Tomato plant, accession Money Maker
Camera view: bottom (45 deg); turntable rotation: 120 degrees
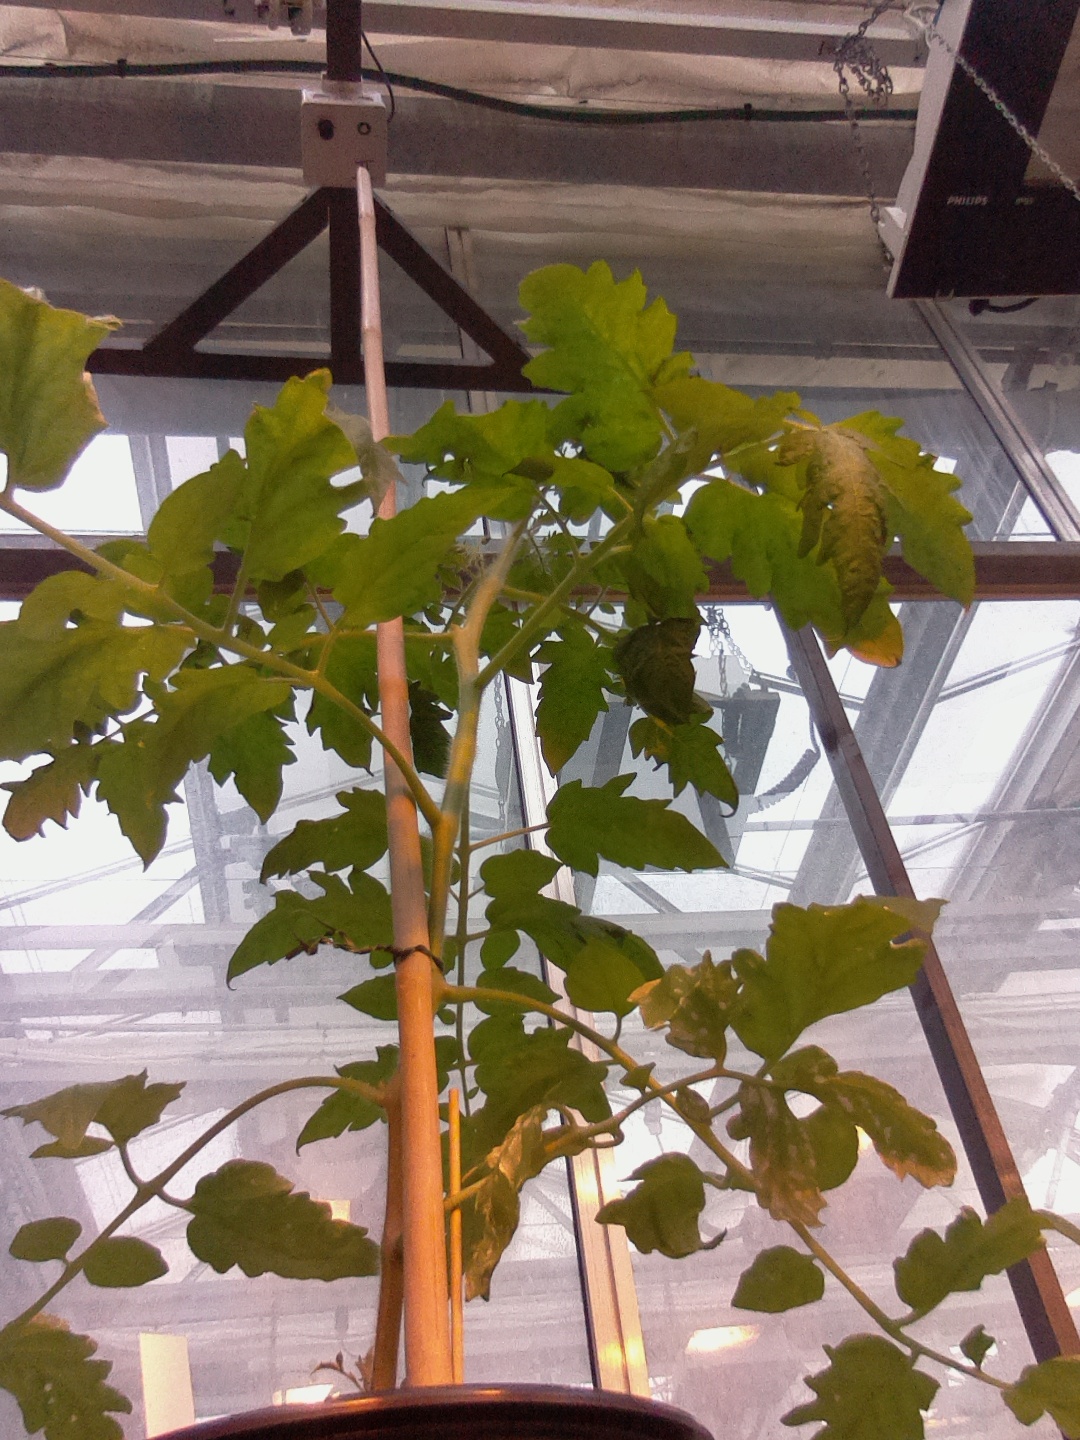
BBCH growth stage 60: First flowers open